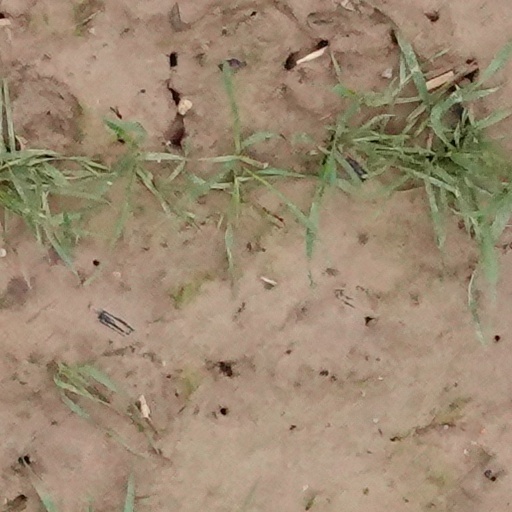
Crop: wheat